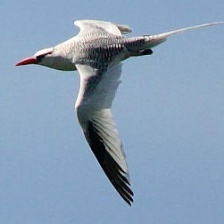
Species: RED BILLED TROPICBIRD
Scientific name: PHAETHON AETHEREU